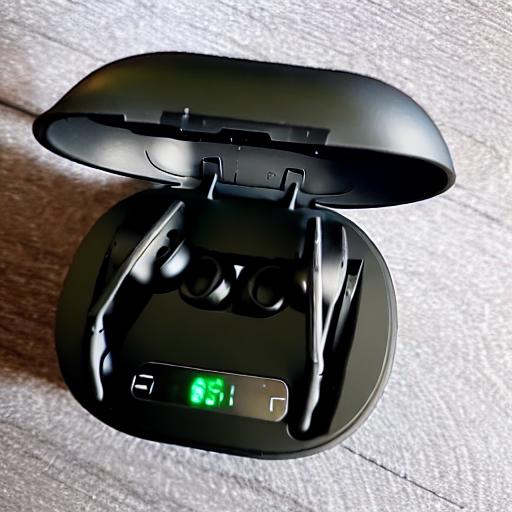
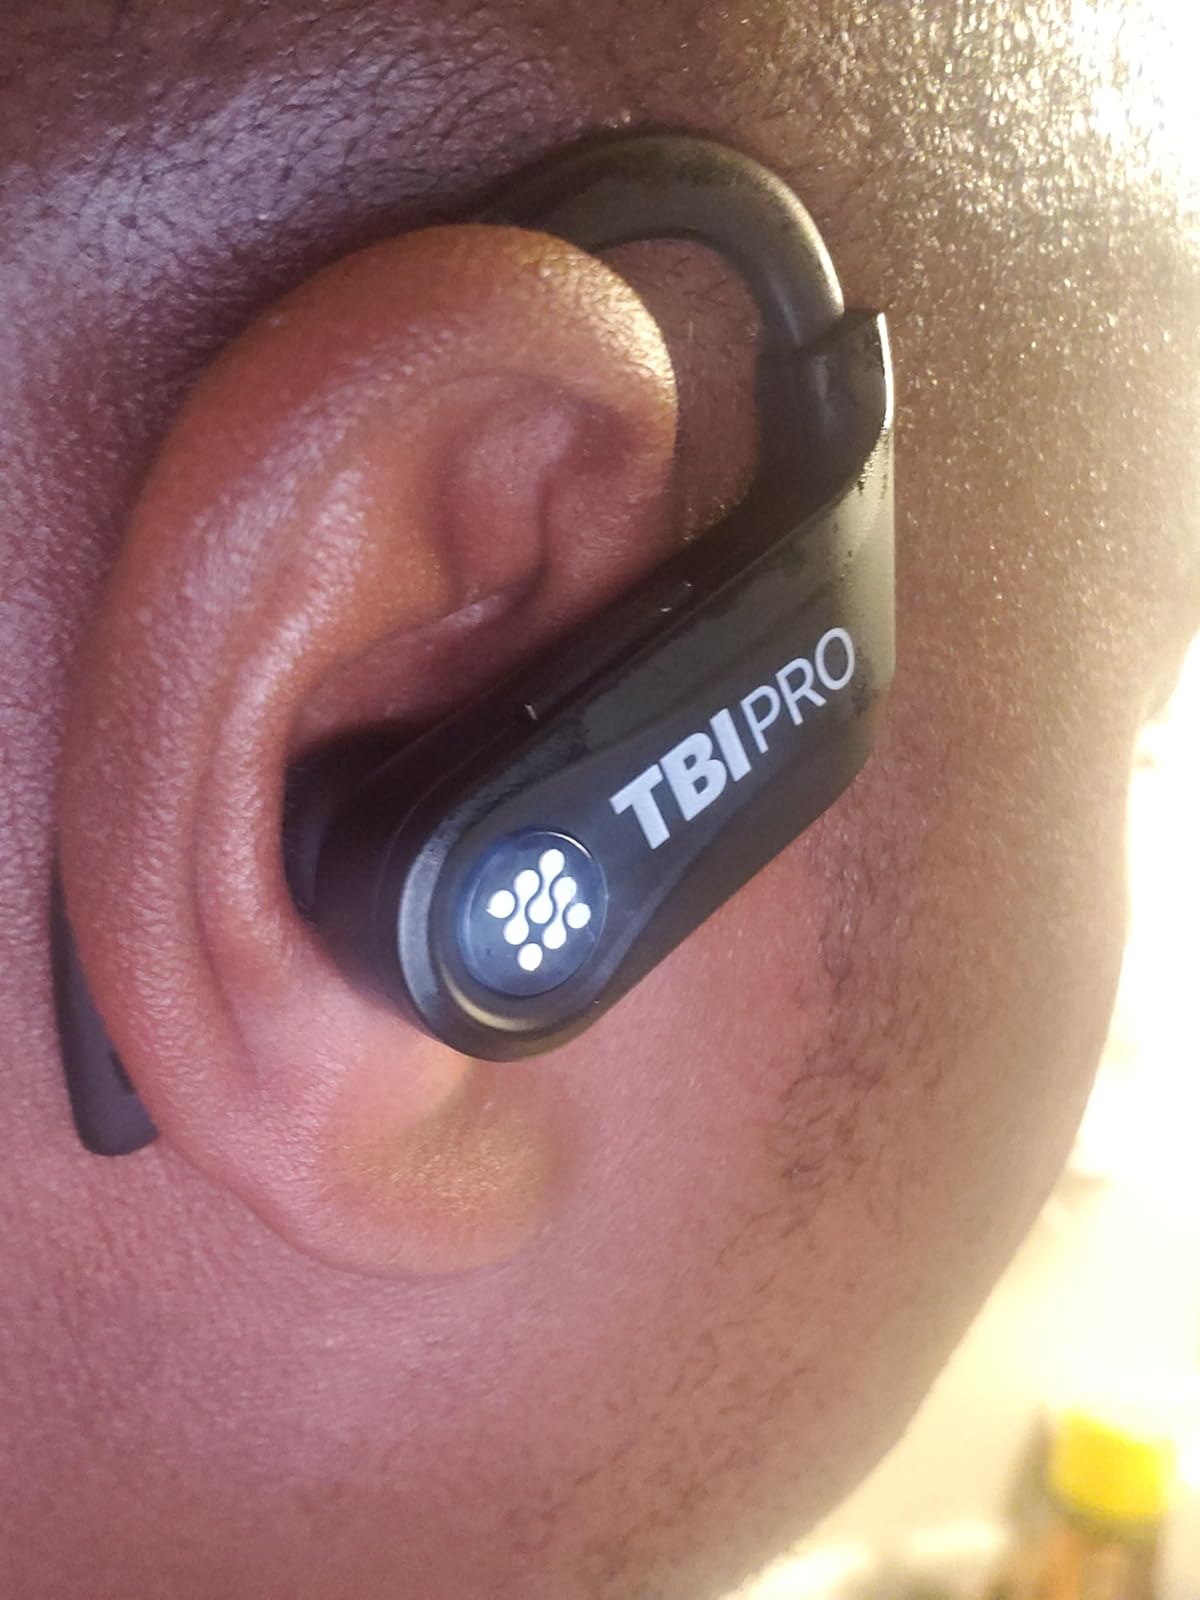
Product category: earbuds
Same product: no